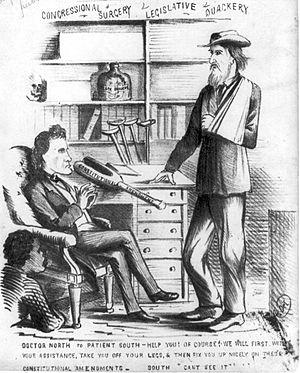
Thaddeus Stevens, né le 4 avril 1792 à Danville et mort le 11 août 1868 à Washington, D.C., est un homme politique américain, notamment représentant de la Pennsylvanie au Congrès des États-Unis. Il fut l'un des principaux meneurs de la faction radicale du Parti républicain dans les années 1860. Opposant acharné à l'esclavage et aux discriminations envers les Afro-Américains, il chercha à garantir leurs droits durant la période qui suivit la guerre de Sécession et s'opposa notamment au président Andrew Johnson sur cette question.